Climate change in Canada

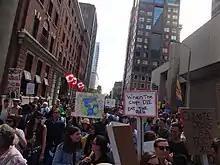
Protesters at the September 2019 climate strike in Ottawa

In its 2015 election platform, Justin Trudeau promised to tackle climate change, notably by phasing out fossil fuel subsidies, attending the 2015 Paris Climate Change Conference, developing a North American clean energy and environmental agreement with the United States and Mexico, and creating a $2 Billion Low Carbon Economy Trust. Trudeau made good on the three latter promises. However, he introduced new fossil fuel subsidies during his time in office.